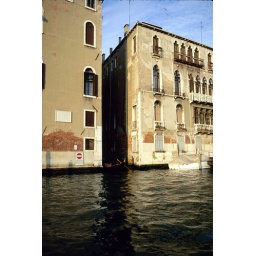
Aged and water worn buildings of the building and homes that line the canals in Venice Italy. Notice the rising water marks.